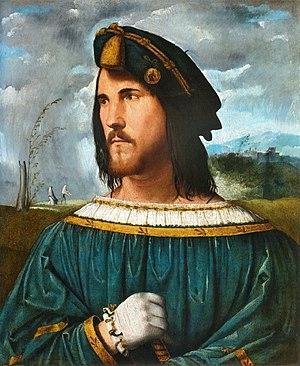
L’histoire de Saint-Marin, un petit État souvent qualifié de « plus vieille république du monde », prend ses racines au IVᵉ siècle, sous l'Empire romain.
Le Prince, traduction française de l'ouvrage Il Principe ou De Principatibus est un traité politique écrit au début du XVIᵉ siècle par Nicolas Machiavel, homme politique et écrivain florentin, qui montre comment devenir prince et le rester, analysant des exemples de l'histoire antique et de l'histoire italienne de l'époque. Parce que l'ouvrage ne donnait pas de conseils moraux au prince comme les traités classiques adressés à des rois, et qu'au contraire il conseillait dans certains cas des actions contraires aux bonnes mœurs, il a été souvent accusé d'immoralisme, donnant lieu à l'épithète machiavélique. Cependant, l'ouvrage a connu une grande postérité et a été loué et analysé par de nombreux penseurs.